Reha Özcan

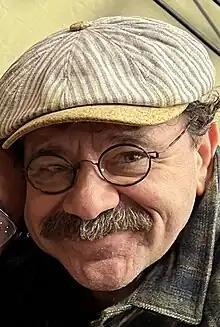

Ragıp Reha Özcan (born 5 July 1965) is a Turkish actor. He is best known for his role Fikri Elibol in the TV series "Bizim Hikaye".